Artur Jorge (footballer, born 1946)

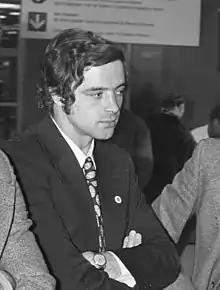
Artur Jorge in 1972

Artur Jorge Braga de Melo Teixeira (13 February 1946 – 22 February 2024), commonly known as Artur Jorge, was a Portuguese football player and manager.